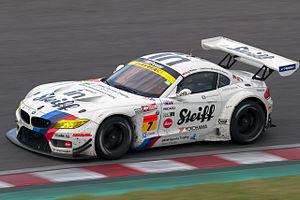
Augusto Célestino Farfus dos Santos Júnior, plus couramment appelé Augusto Farfus, est un pilote automobile brésilien. Il a remporté quinze victoires en Championnat du monde des voitures de tourisme, a terminé à deux reprises troisième du championnat du monde et est devenu vice-champion Deutsche Tourenwagen Masters en 2013.